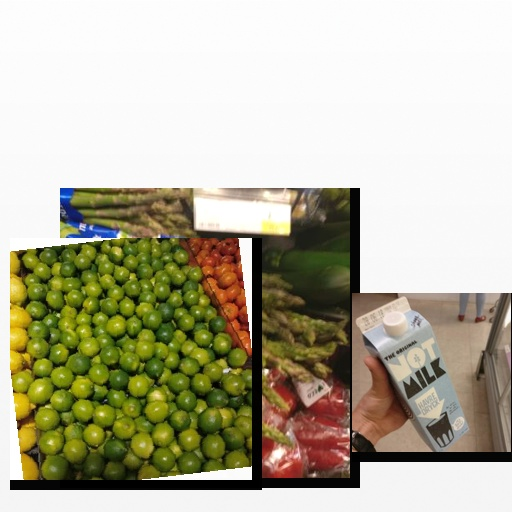
Food items: oat_milk, lime, asparagus